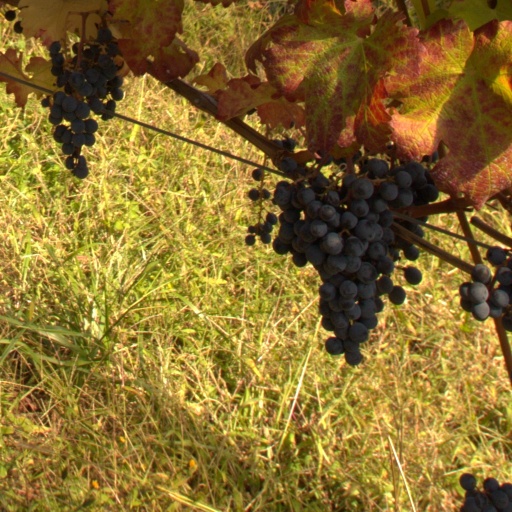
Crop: grape